Luis Suárez

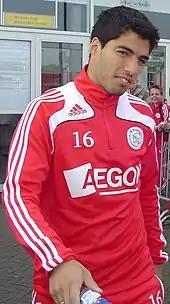
Previously with Adidas, Suárez has been sponsored by Puma since 2018. He wears Puma Future 2.1.

On 25 March 2016, after over a year of international absence for Uruguay, Suárez scored an equalizer against Brazil in Recife for a 2–2 draw in the qualification process for the 2018 FIFA World Cup. Suárez was included in Uruguay's 23-man squad for the Copa América Centenario, although a hamstring injury sustained in the Copa del Rey final on 22 May put his place in the team in jeopardy. Although he remained in the squad, he missed both of his national side's opening group losses to Mexico and Venezuela, which resulted in a first-round elimination from the tournament. He was once again left on the substitutes' bench in Uruguay's final 3–0 group win over Jamaica on 13 June.